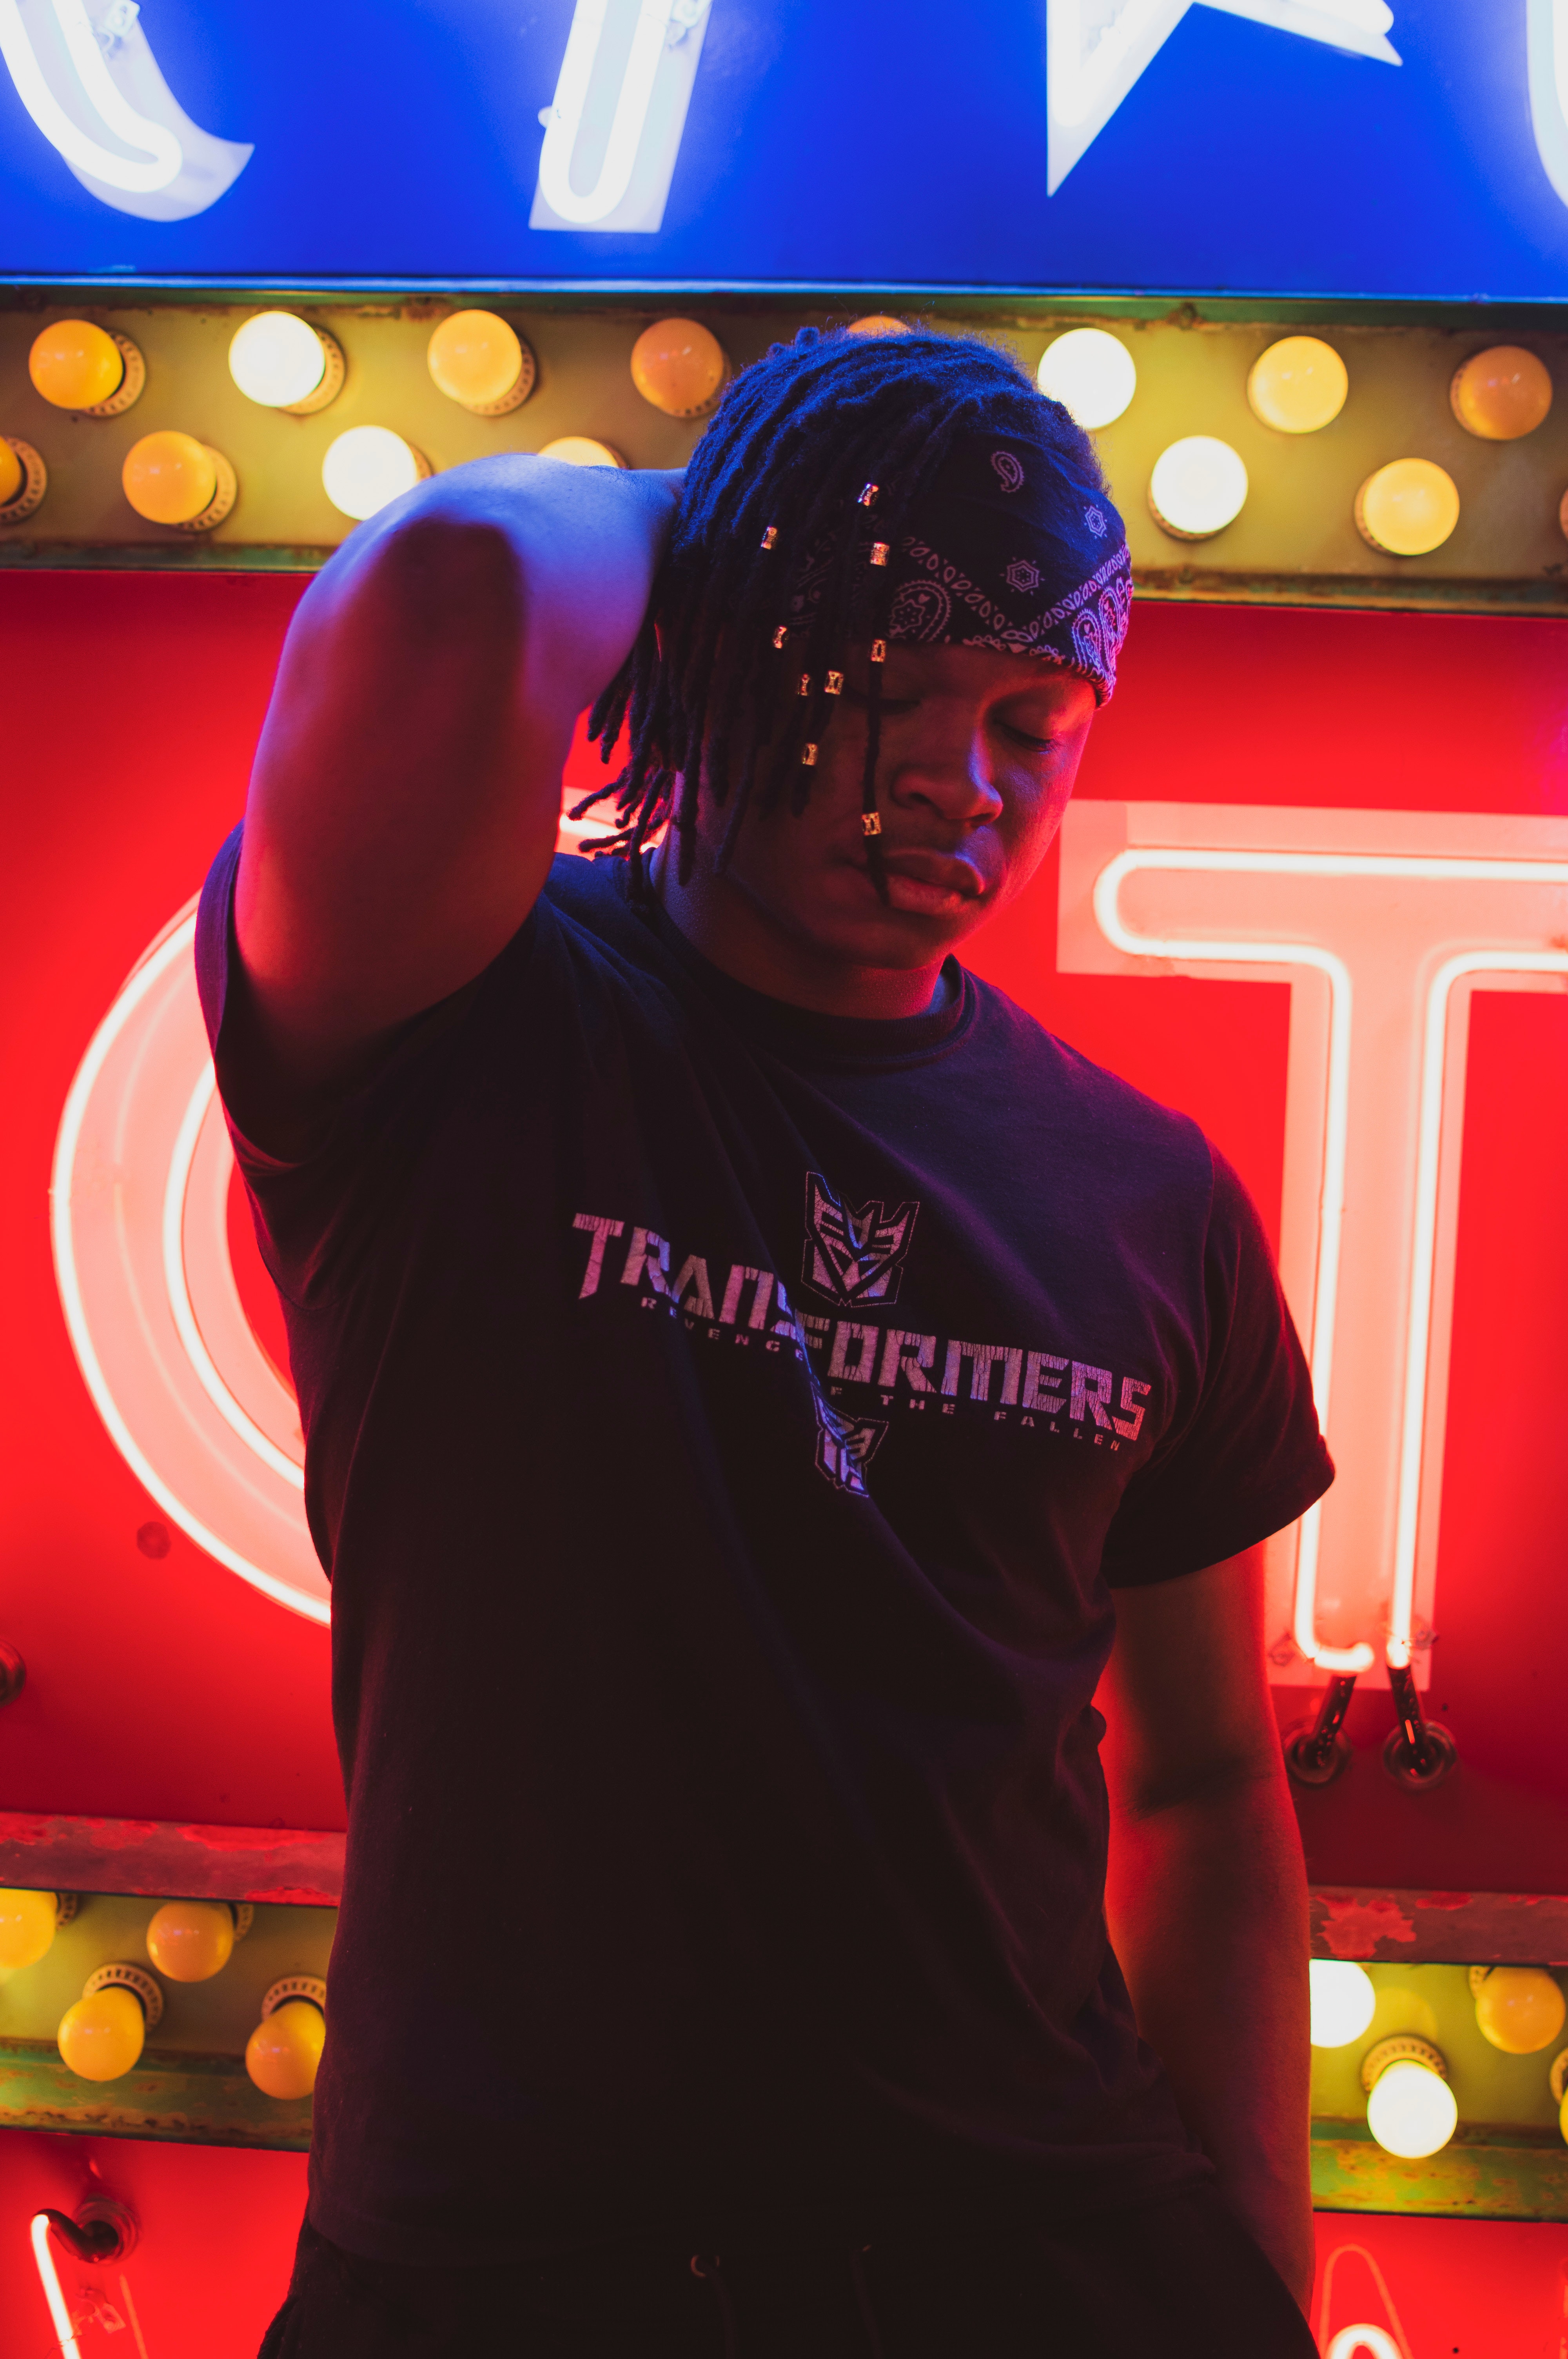
light, cool, fun, Visual effect lighting, performance